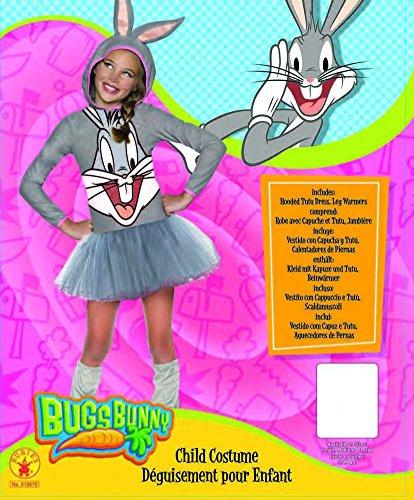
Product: Looney Tunes Bugs Bunny Girls Hooded Costume, Child's Large
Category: Clothing, Shoes & Jewelry | Costumes & Accessories | Kids & Baby | Girls | Costumes
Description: Rubie's Costume Looney Tunes Bugs Bunny Girls Hooded Costume, Large.
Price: $25.83
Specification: ProductDimensions:10x8x2inches|ItemWeight:5.6ounces|ShippingWeight:15.2ounces(Viewshippingratesandpolicies)|DomesticShipping:ItemcanbeshippedwithinU.S.|InternationalShipping:ThisitemcanbeshippedtoselectcountriesoutsideoftheU.S.LearnMore|ASIN:B00SXA6L52|Itemmodelnumber:610670_L|Manufacturerrecommendedage:8-10years